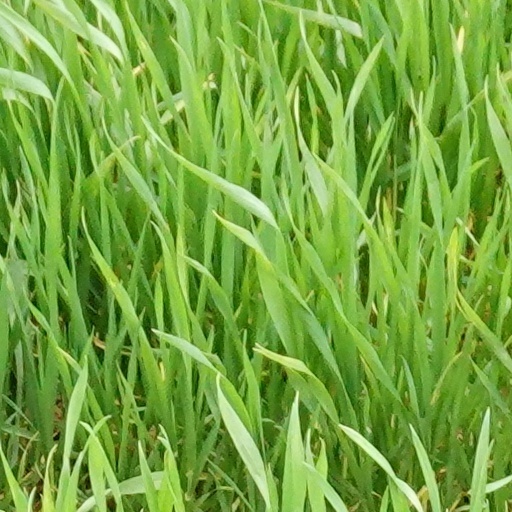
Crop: wheat